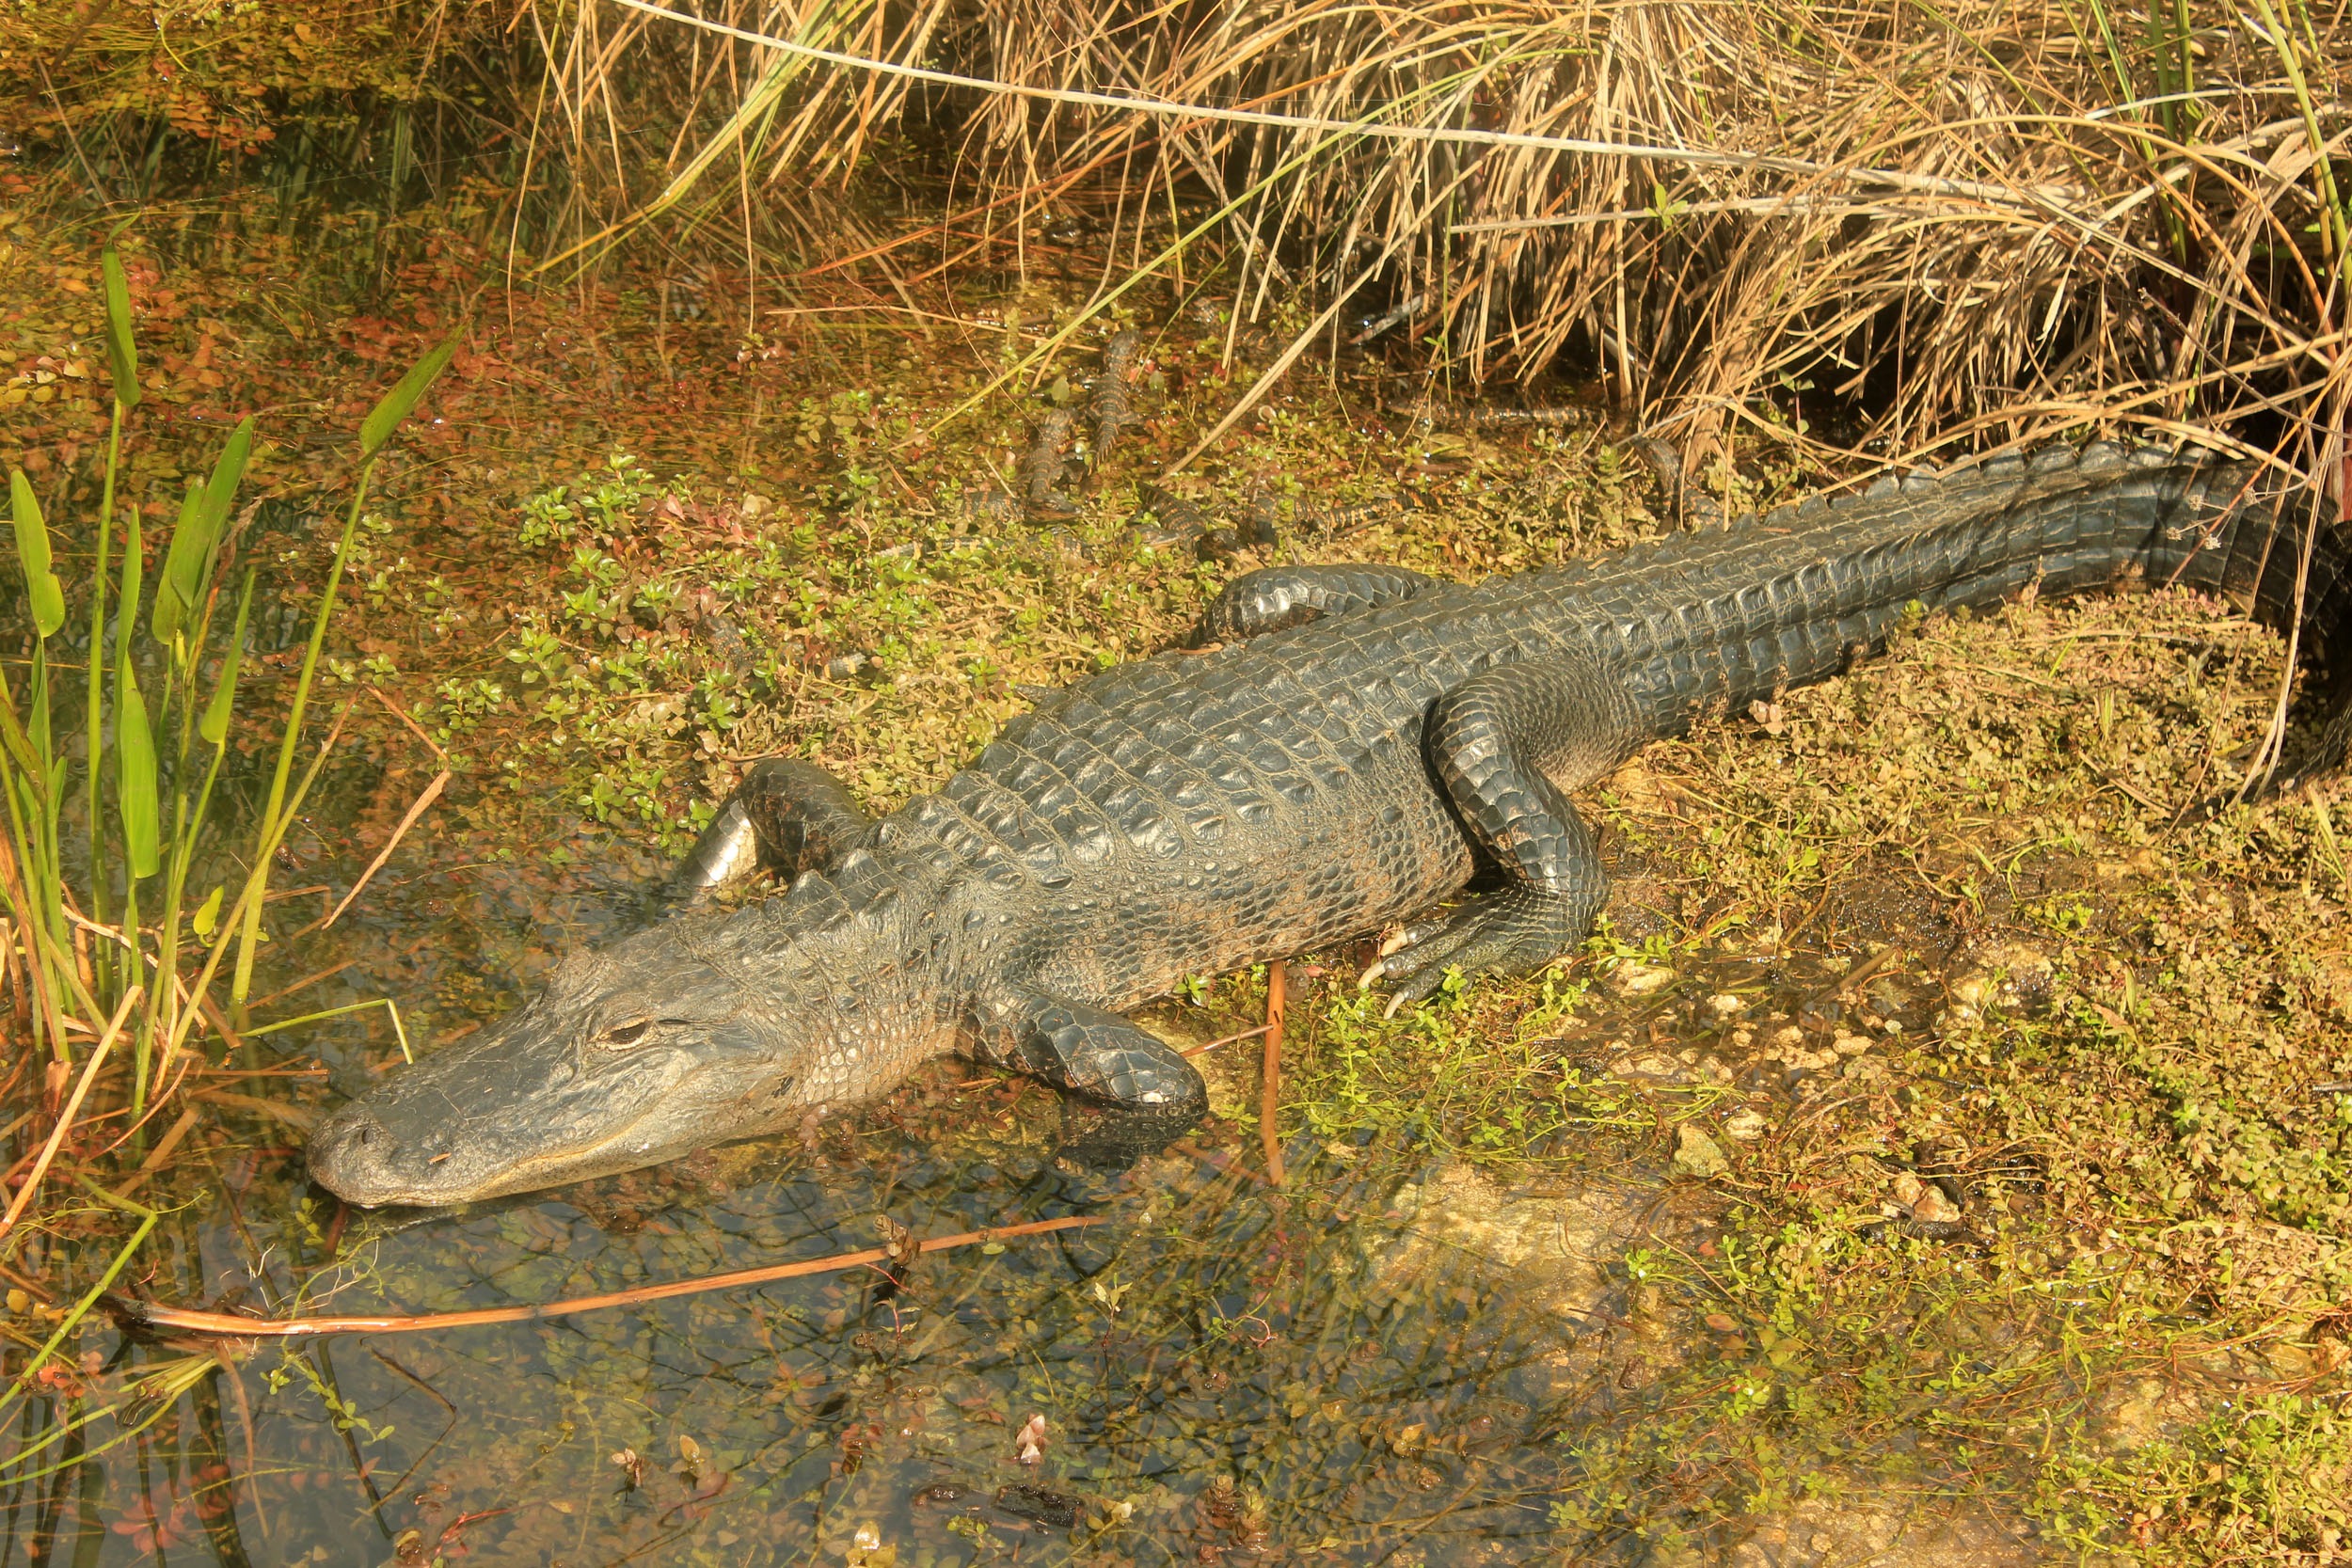
nature, wilderness, animal, wildlife, wild, environment, reptile, fauna, crocodile, alligator, outdoors, american, zoology, vertebrate, reptiles, species, crocodilia, american alligator, nile crocodile